Predictive maintenance

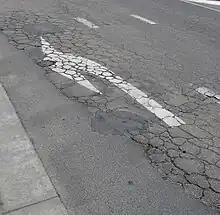
The nature and degree of asphalt deterioration is analyzed for predictive maintenance of roadways. See more at Pavement condition index.

Predictive maintenance techniques are designed to help determine the condition of in-service equipment in order to estimate when maintenance should be performed. This approach claims more cost savings over routine or time-based preventive maintenance, because tasks are performed only when warranted. Thus, it is regarded as condition-based maintenance carried out as suggested by estimations of the degradation state of an item.